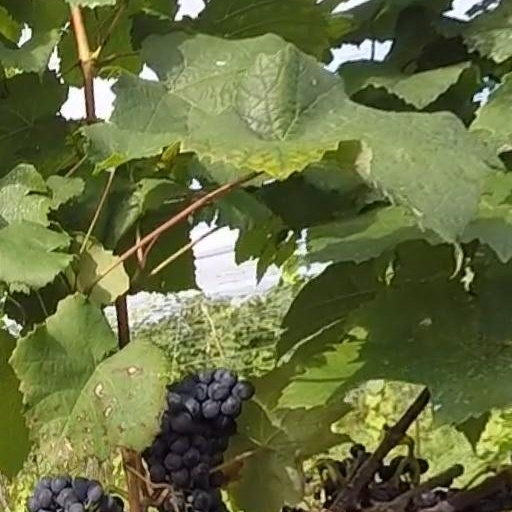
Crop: grape